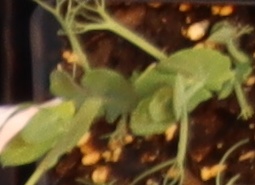
Label: Field Pea